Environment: real
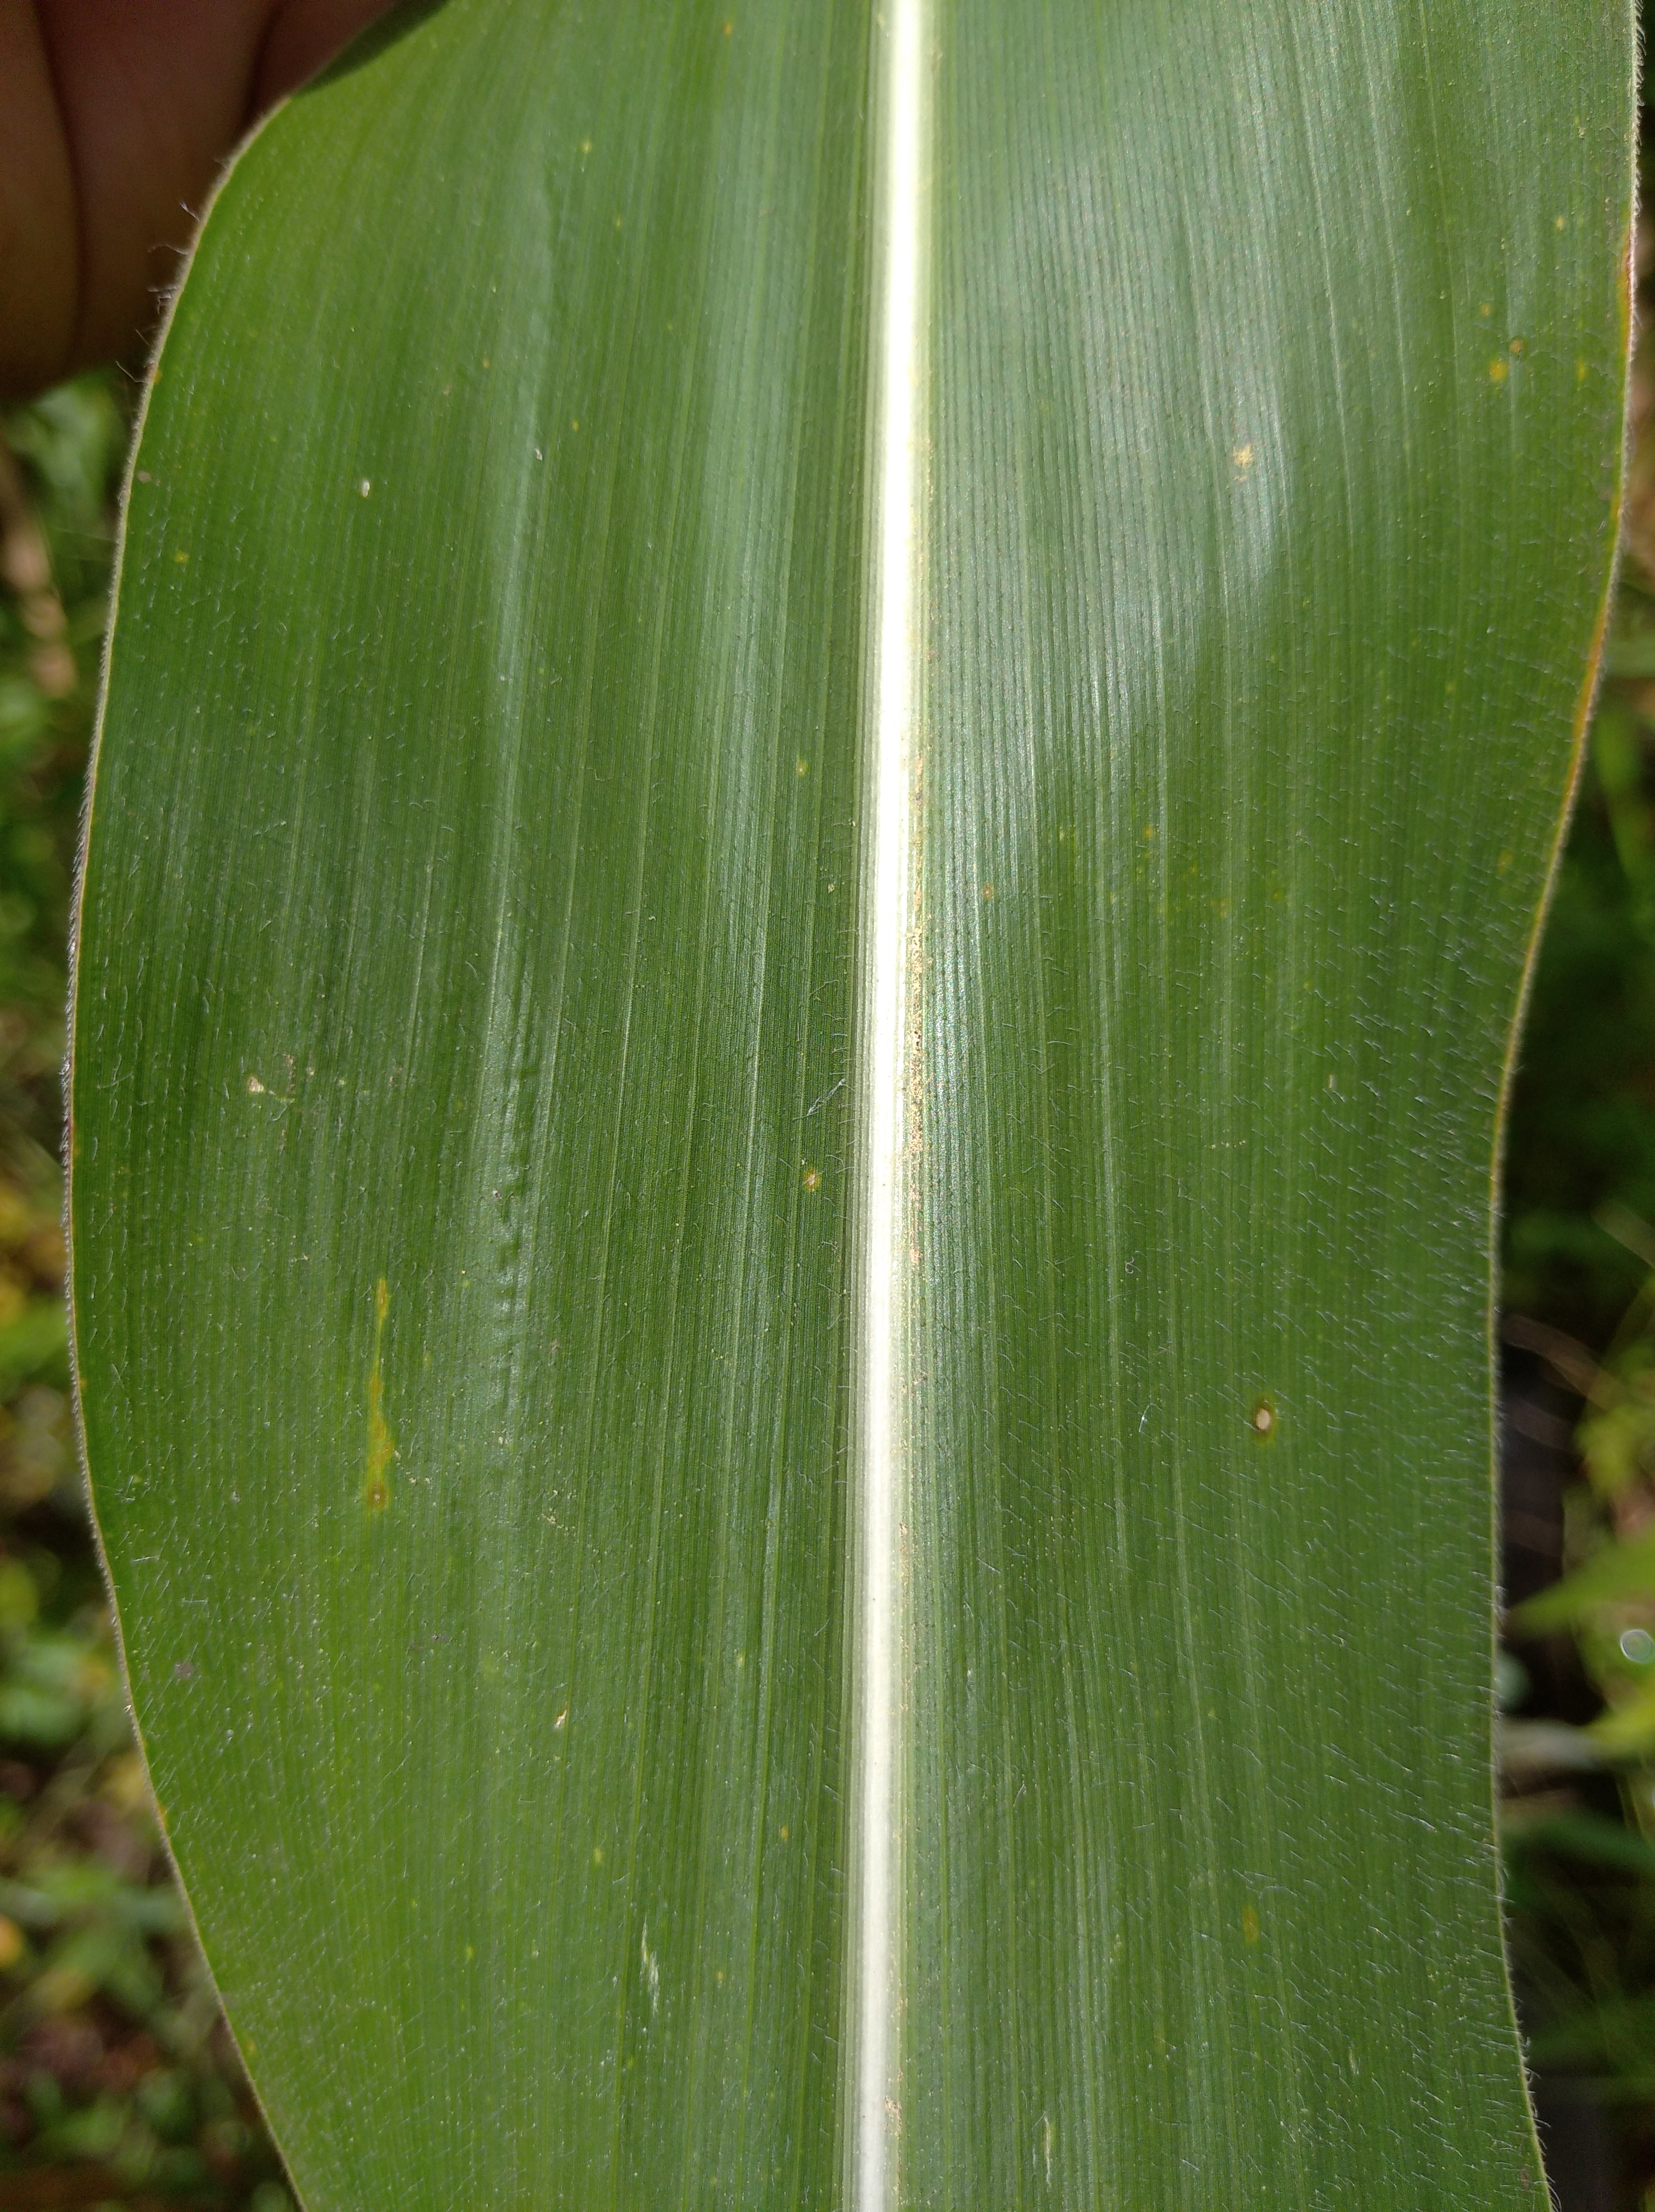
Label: healthy